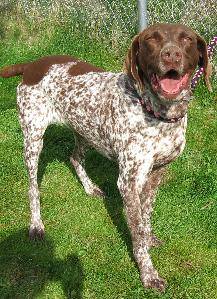
Label: dog